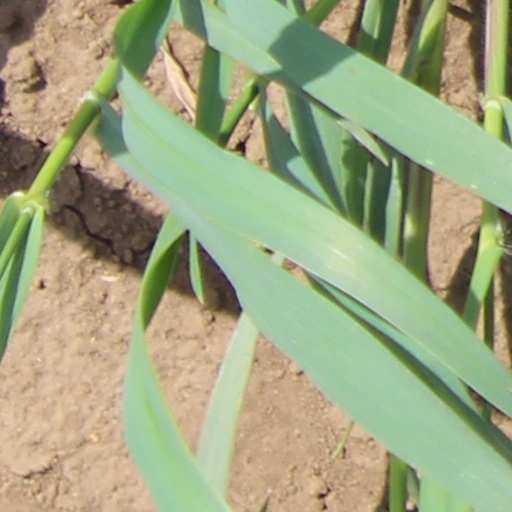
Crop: wheat